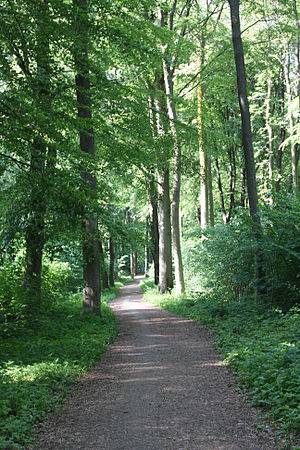
Hunderup (Odense)
Hunderupskov ligger for enden af Hunderupvej.
Hunderup er et boligkvarter i Odense beliggende umiddelbart syd for byens centrum.